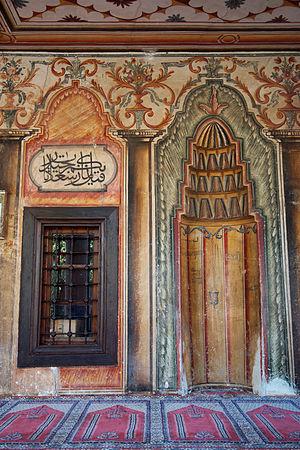
La mosquée peinte de Tetovo est une mosquée ottomane située dans la ville de Tetovo, en Macédoine du Nord. Elle a été construite en 1438, et contrairement à la plupart des mosquées de l'époque, elle n'a pas été financée par un dignitaire local, mais par deux sœurs de Tetovo. Elle a été reconstruite en 1833 par Abdurrahman Pasha, un grand amateur de Tetovo et de ses richesses artistiques. La mosquée constitue l'un des monuments les plus célèbres de la ville avec l'Arabati Baba tekke.